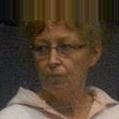
Age: 19